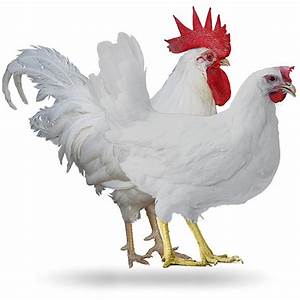
Label: gallina